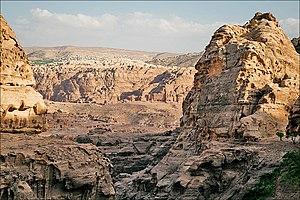
Le wadi Musa depuis les hauteurs du massif d’Umm al-Byarah à l’est de Pétra. Au fond en haut le village de Wadi Musa.
La gestion de l'eau à Pétra a forgé la puissance et le niveau de vie des résidents de la capitale de l'ancien royaume nabatéen. Cité parmi les plus puissantes de l'Antiquité, Pétra ne tient pas sa célébrité et sa prospérité, uniquement par ses magnifiques bâtiments creusés et sculptés dans la roche des montagnes environnantes. C’est surtout par son extraordinaire système hydraulique construit au cours des siècles, que Pétra a pu se développer au milieu d'un désert inhospitalier, et devenir une étape stratégique pour les caravanes chamelières, venant de l’Arabie ou de la lointaine Asie et ...apportant les soies, les épices et les parfums, vers les cours d’Europe.